Culture of Europe

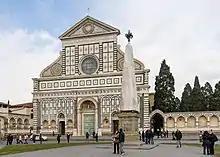
Santa Maria Novella, Florence, Italy, an example of Renaissance architecture

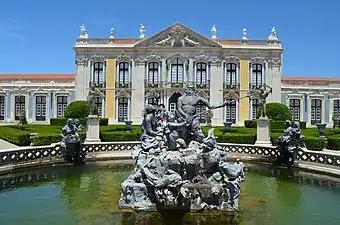
Palace of Queluz in Portugal is an example of Baroque architecture.

Romanesque architecture combines features of ancient Roman and Byzantine buildings and other local traditions. It is known for its massive quality, thick walls, round arches, sturdy pillars, groin vaults, large towers, and decorative arcading. Each building has clearly defined forms, frequently of a very regular, symmetrical plan; the overall appearance is one of simplicity when compared with the Gothic buildings that were to follow. The style can be identified right across Europe, despite regional characteristics and different materials, and is most frequently seen in churches. Plenty of examples of this architecture are found alongside the Camino de Santiago.